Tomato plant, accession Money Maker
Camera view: bottom (45 deg); turntable rotation: 270 degrees
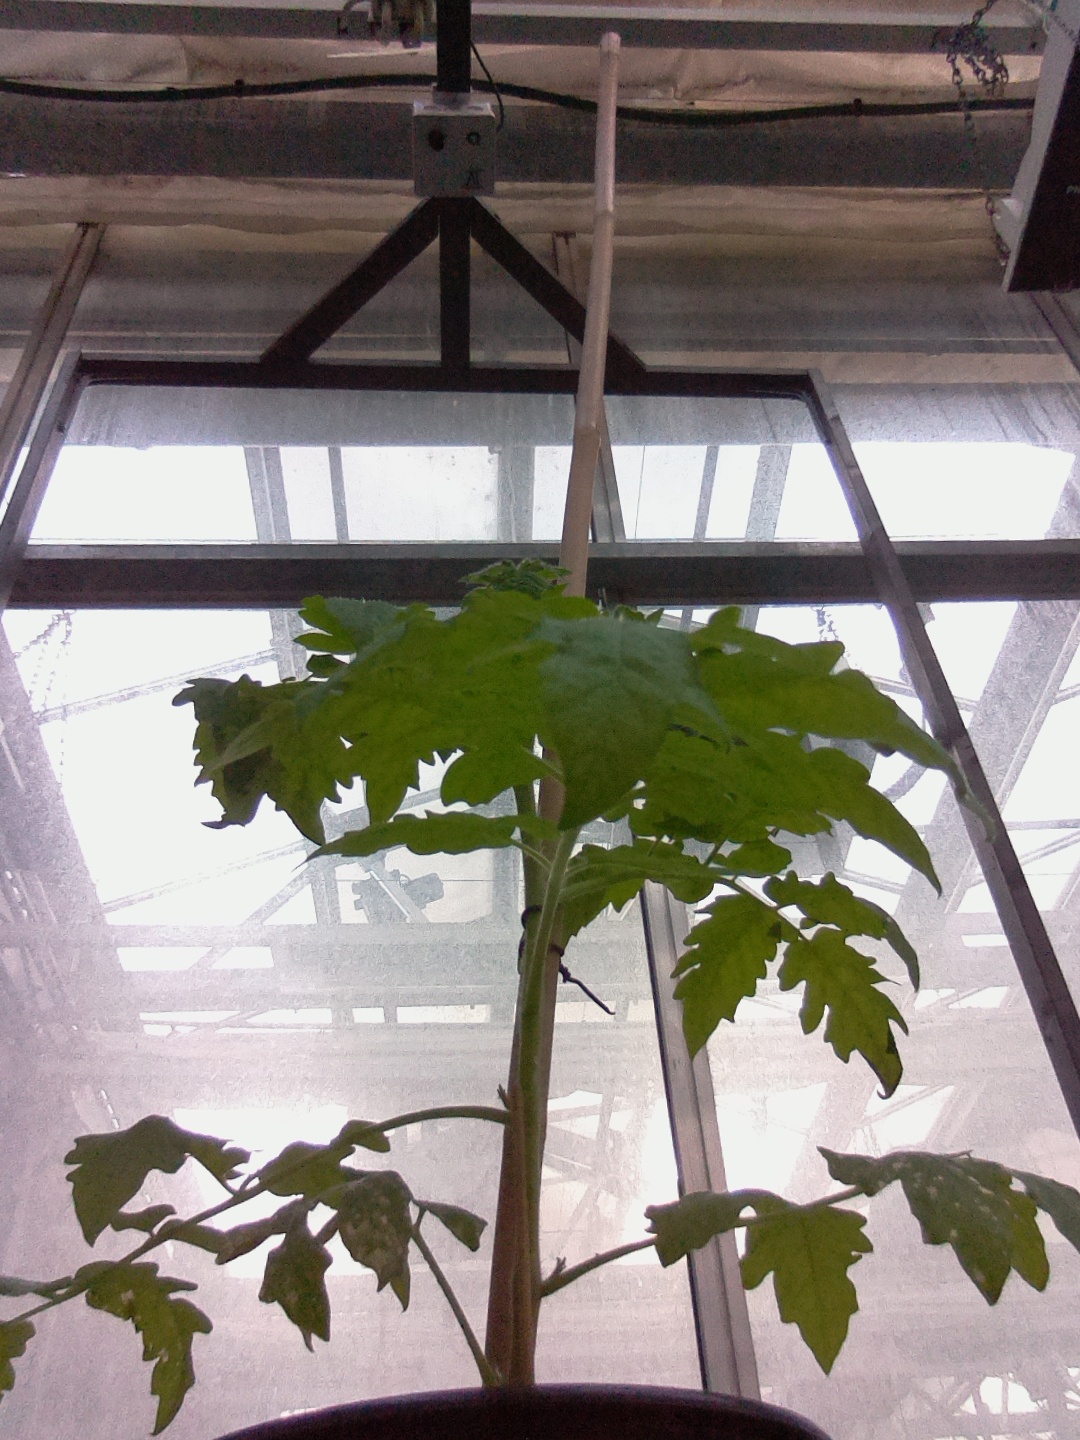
BBCH growth stage 14: 8 of true leaves visible